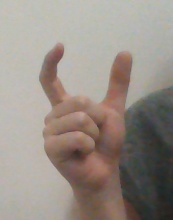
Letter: nun